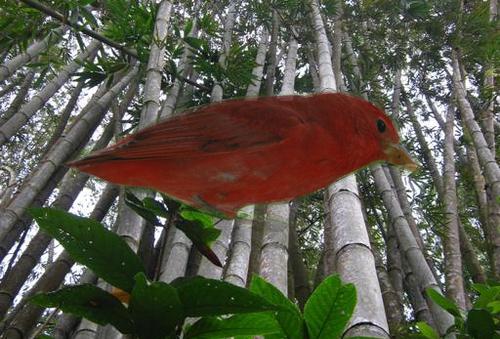
Bird species: Summer_Tanager
Bird type: landbird
Background: land